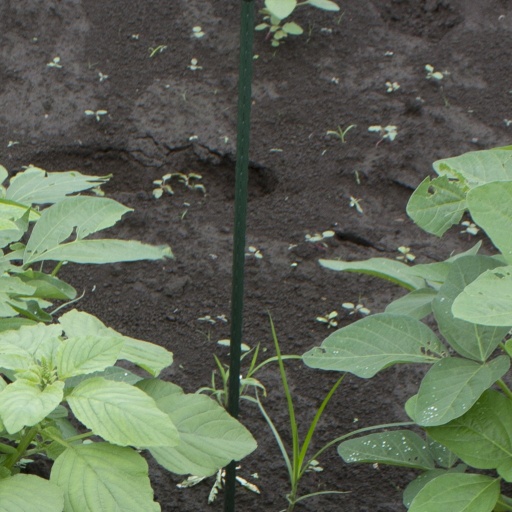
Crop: soybean